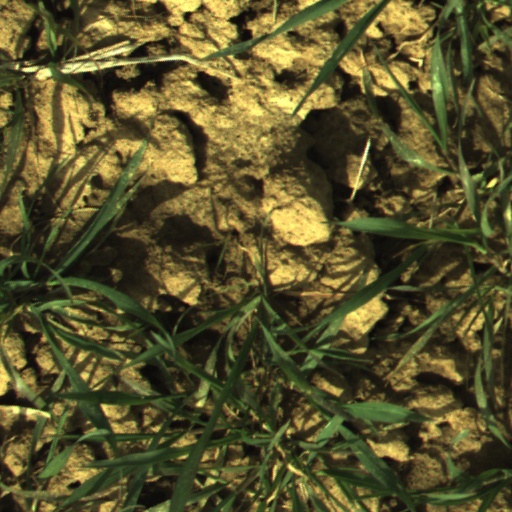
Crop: wheat